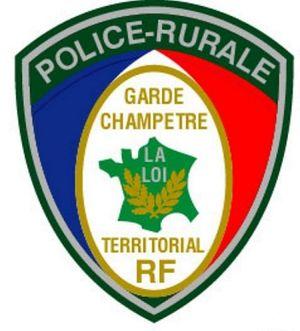
Insigne porté sur le bras gauche des gardes champêtres territoriaux